Watom Island

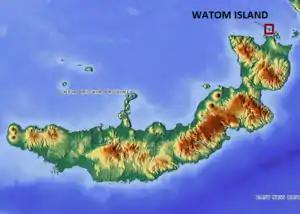
Location

Watom Island is an inhabited island in the Bismarck Sea in Papua New Guinea, located just off the mainland of the northern coast of New Britain, near Rabaul. It lies to the north-east of Urara Island. The island is almost entirely forested except for a few scattered settlements. The highest point of the island approaches 320 metres. Watom's Wall, a "classic wall dive well", located on the northern coast, is a notable diving location.